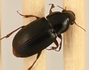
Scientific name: Harpalus desertus
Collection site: North Sterling NEON (STER), plot STER_027